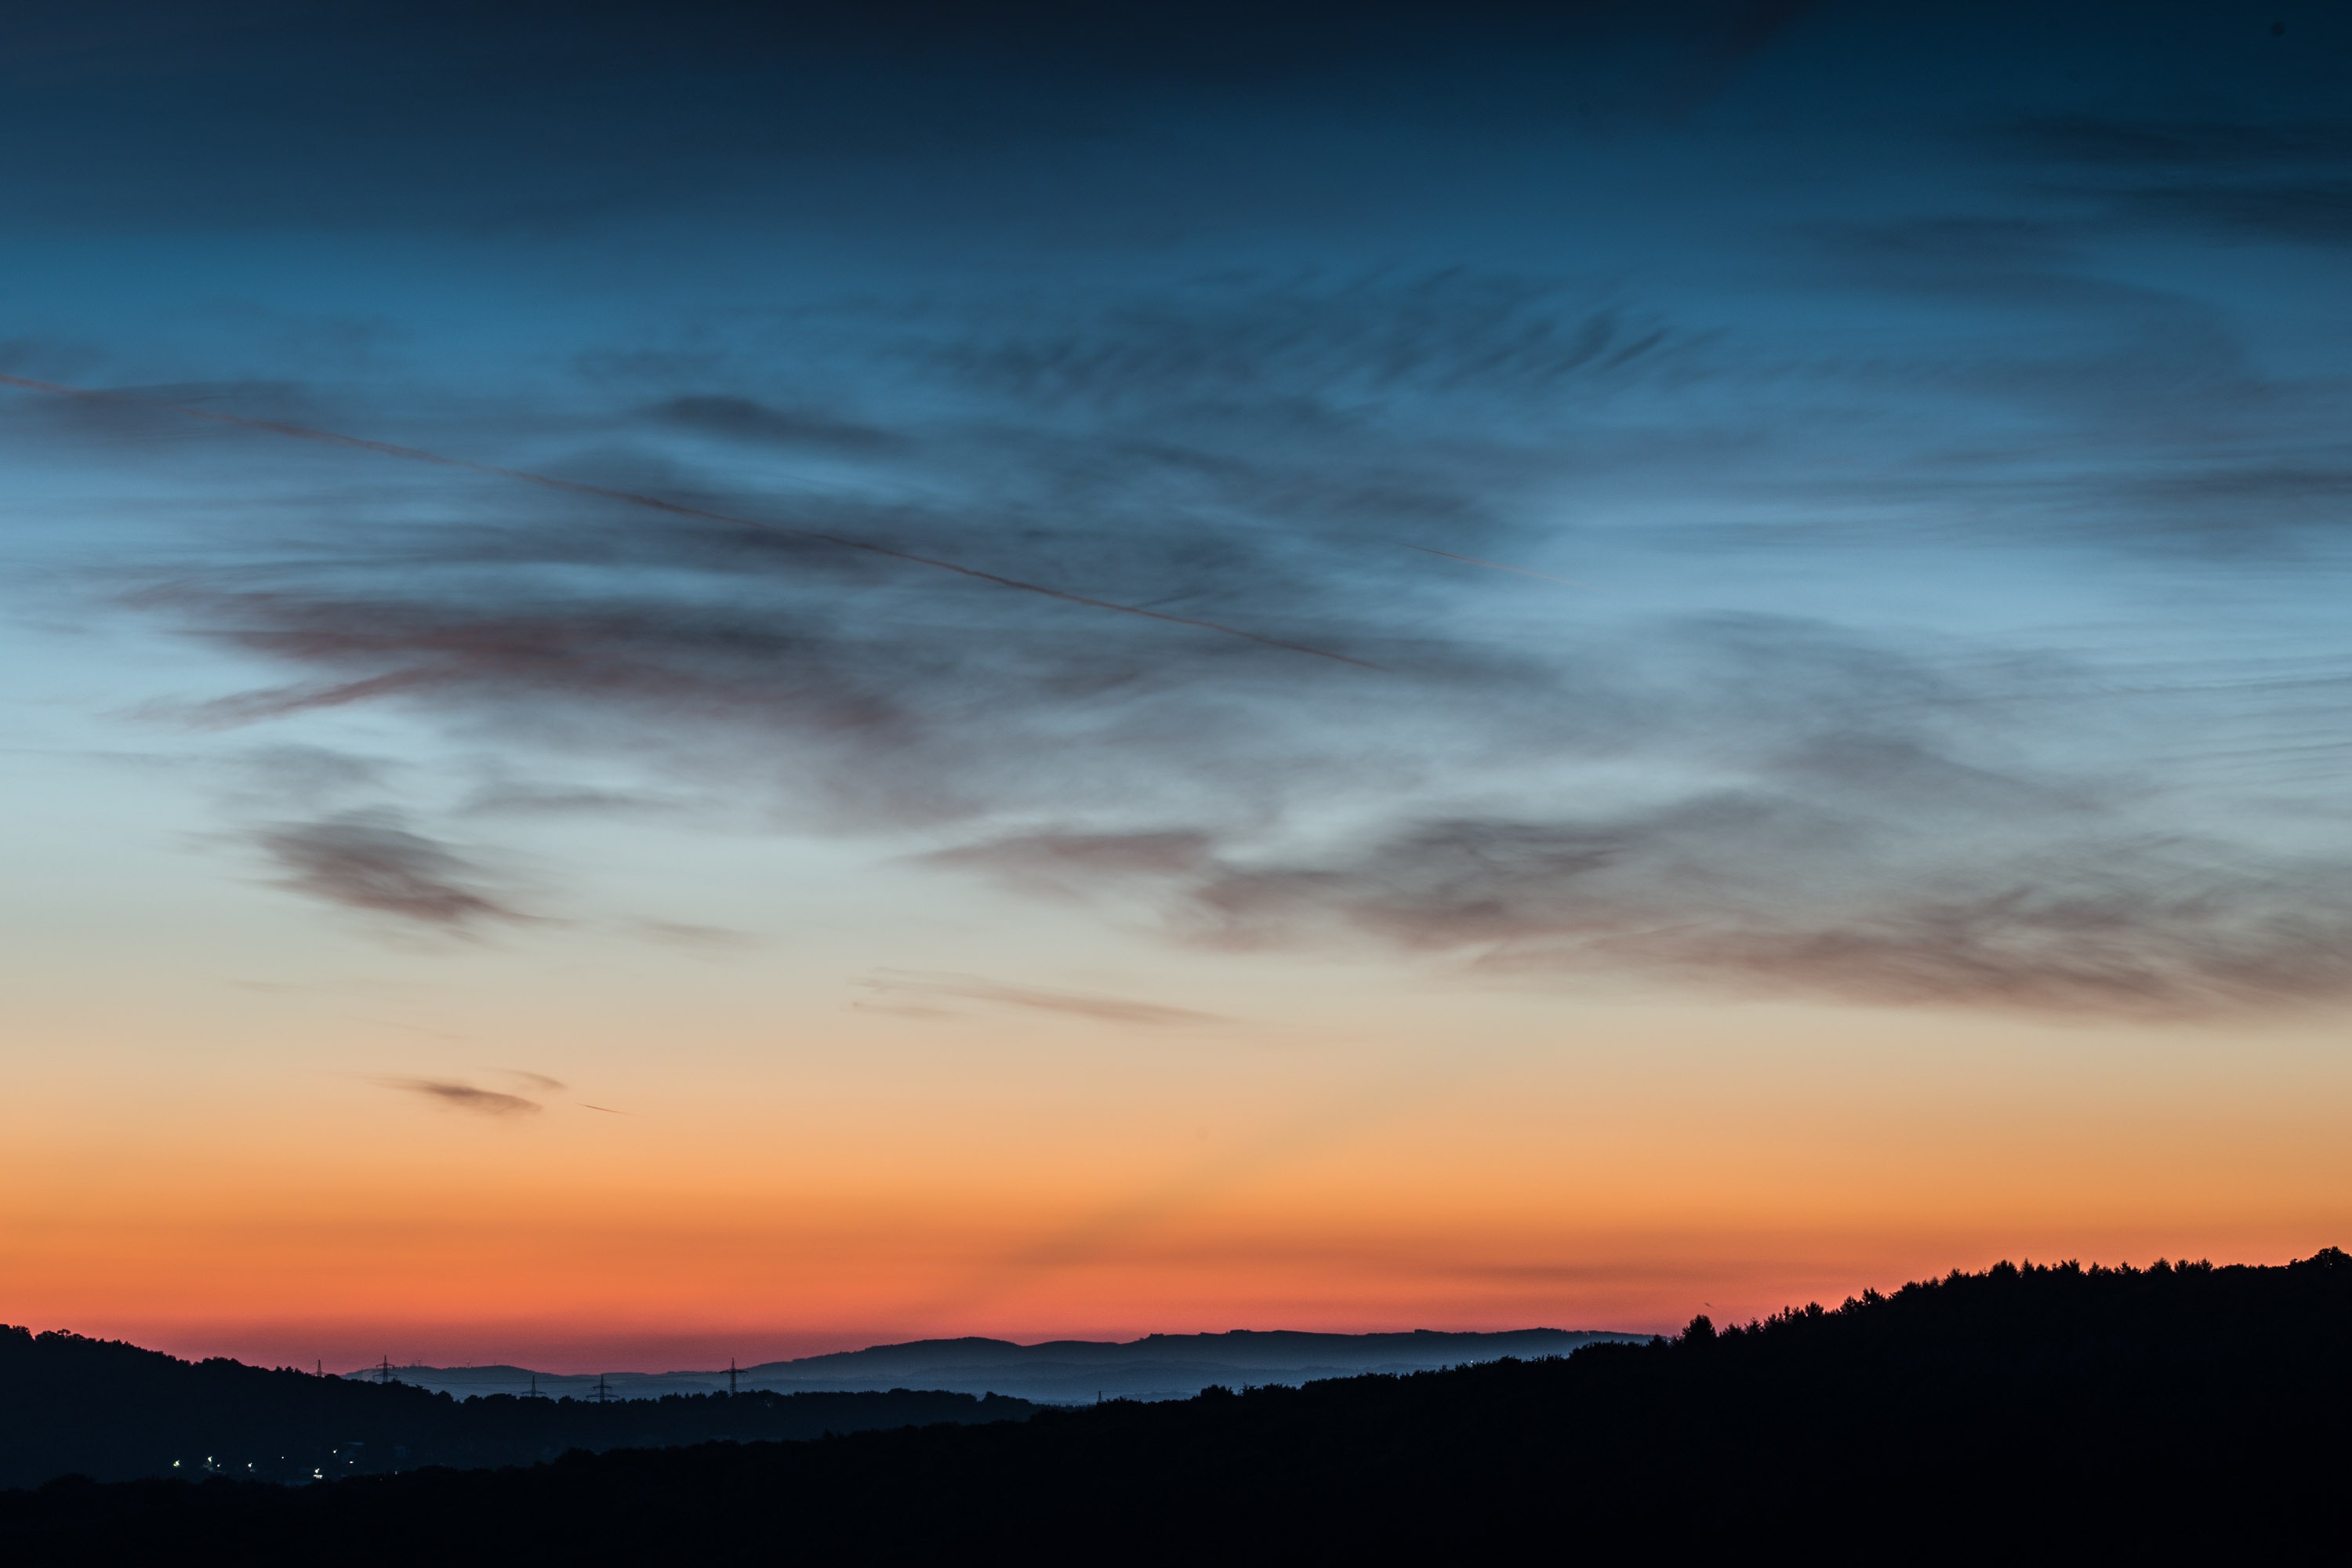
horizon, cloud, sky, sunrise, sunset, sunlight, morning, dawn, atmosphere, dusk, evening, skies, afterglow, morgenrot, atmospheric phenomenon, red sky at morning, herdecke